Aaron McMullen

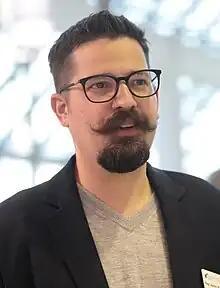
McMullen in 2022

Aaron McMullen is an American politician who was a member of the Missouri House of Representatives for the 20th district. He is a member of the Republican Party.